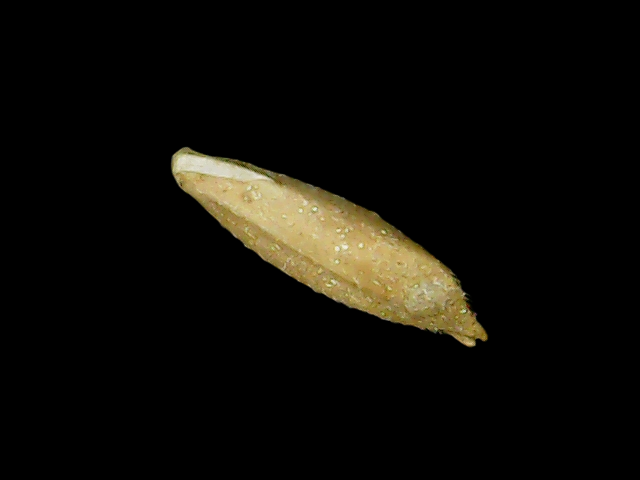
Rice variety: Binadhan12